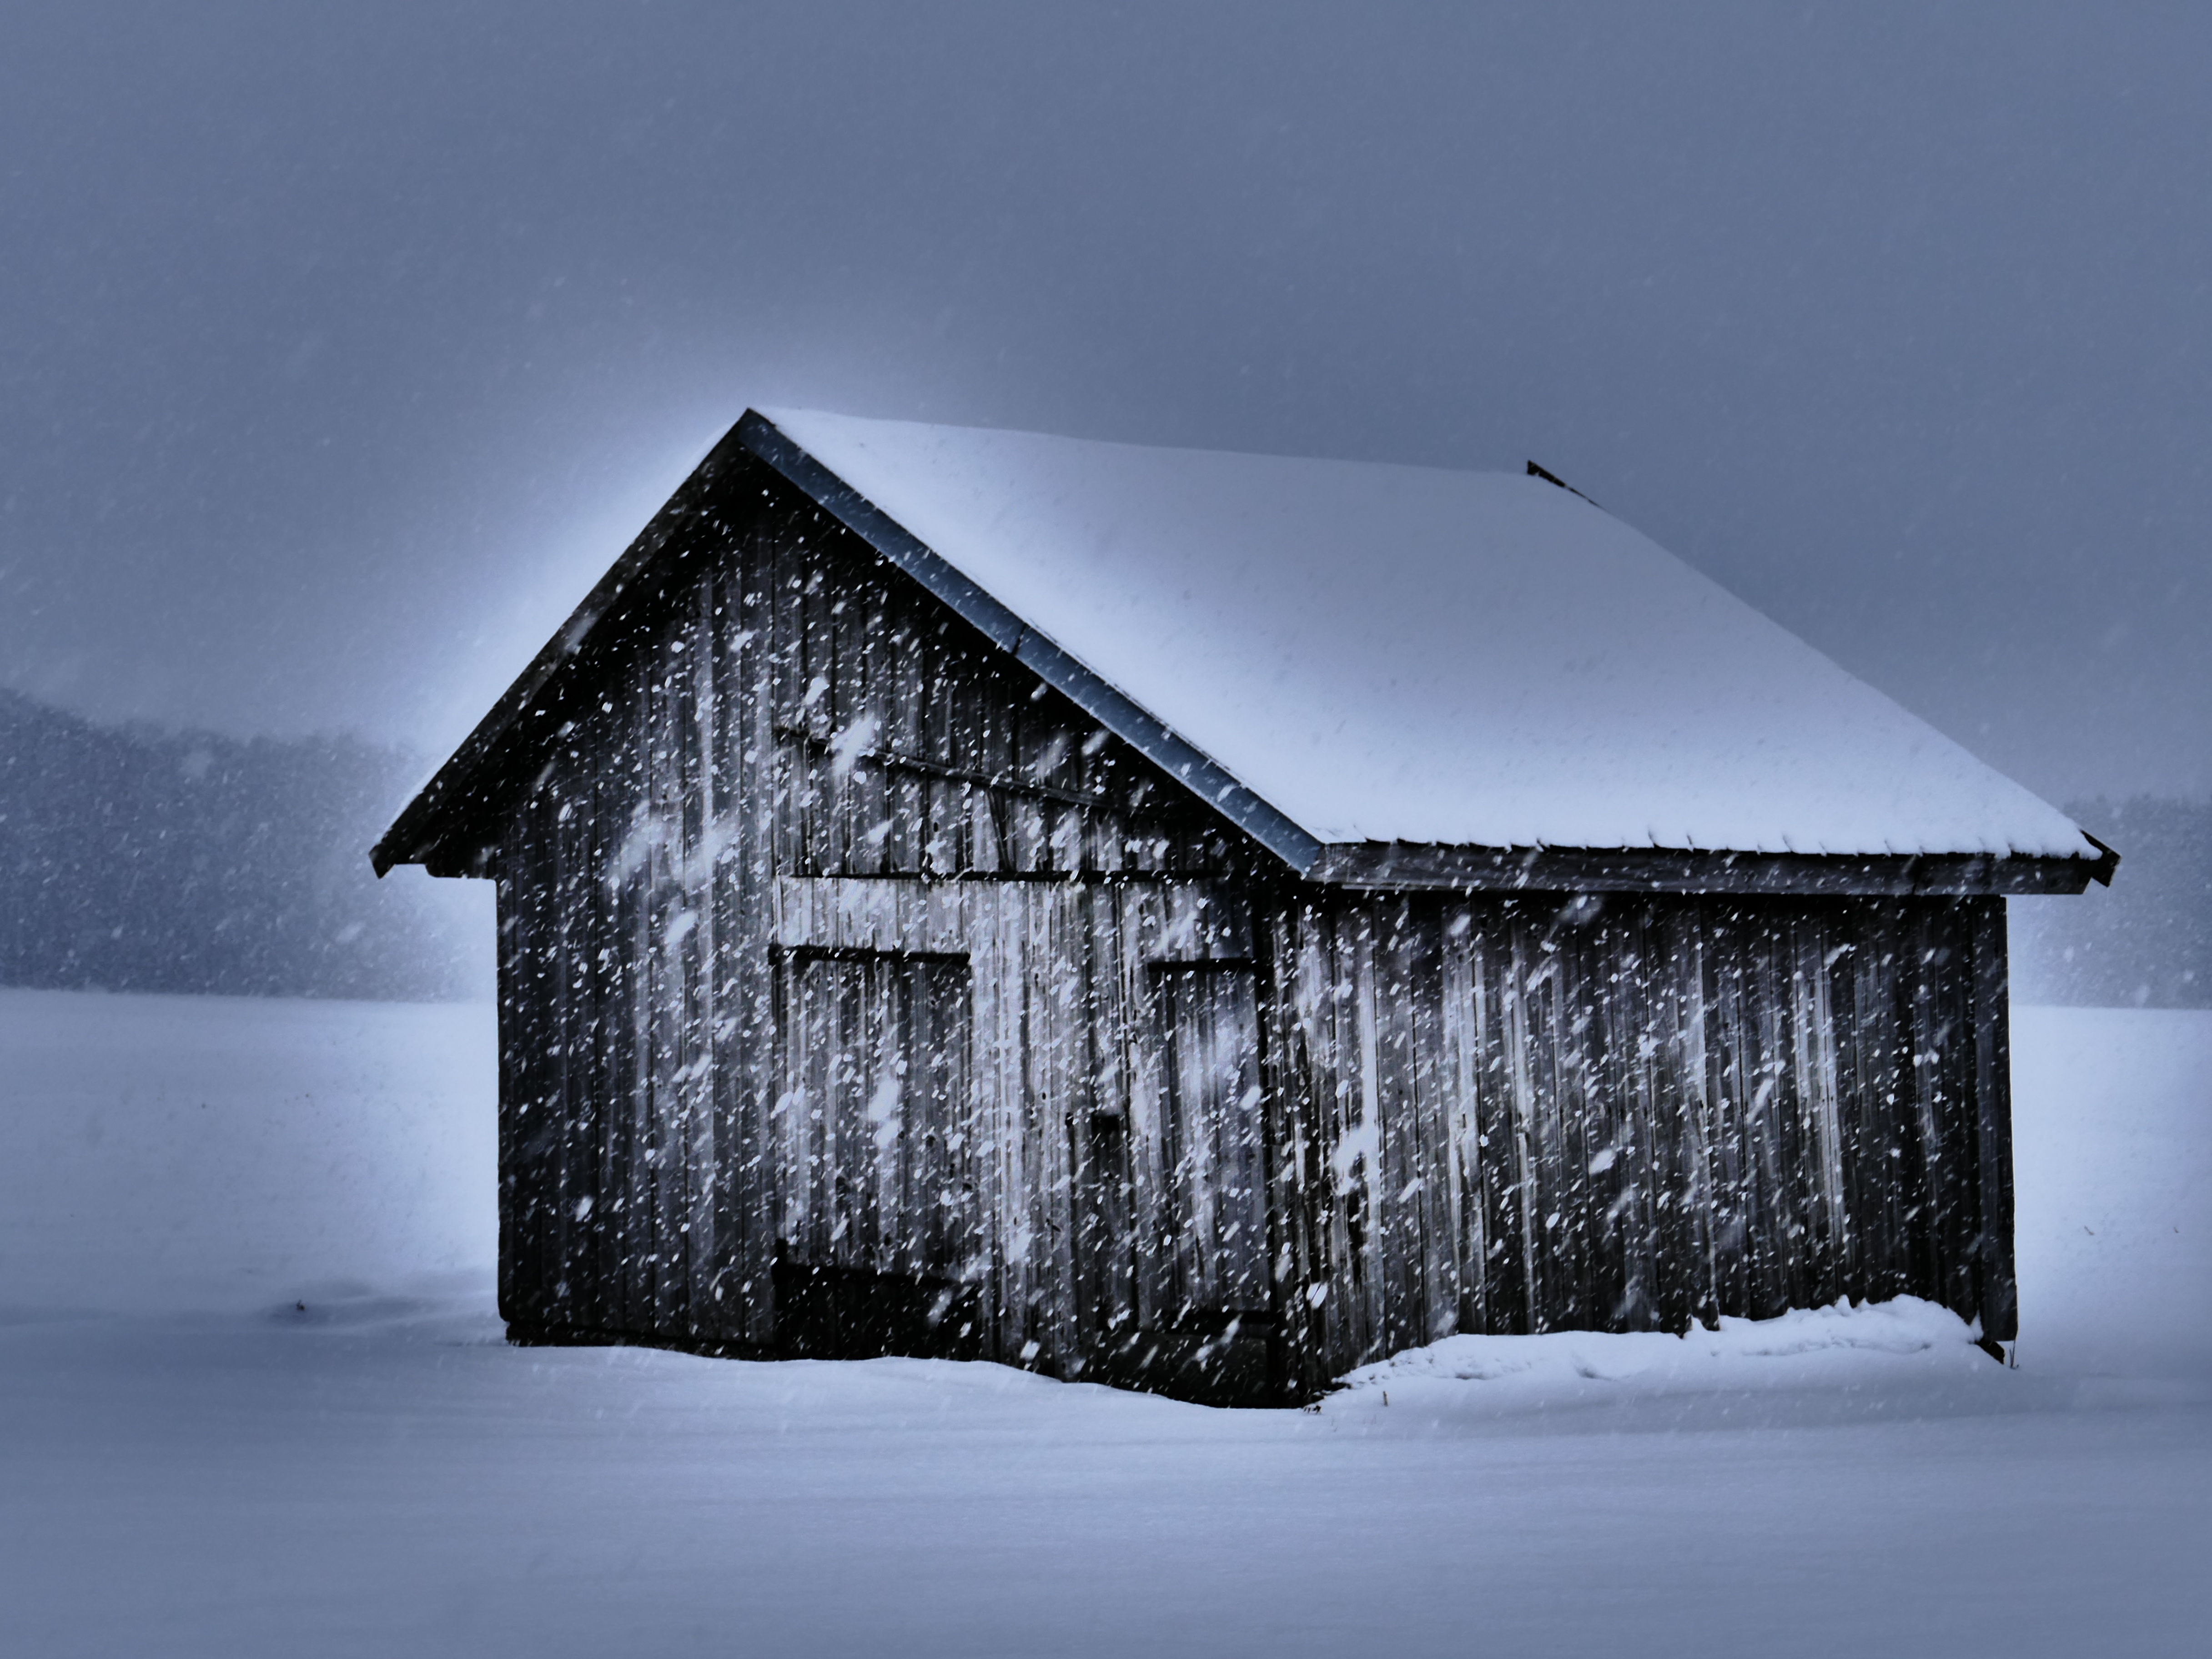
snow, winter, wood, white, house, barn, hut, ice, weather, scale, monochrome, season, blizzard, log cabin, freezing